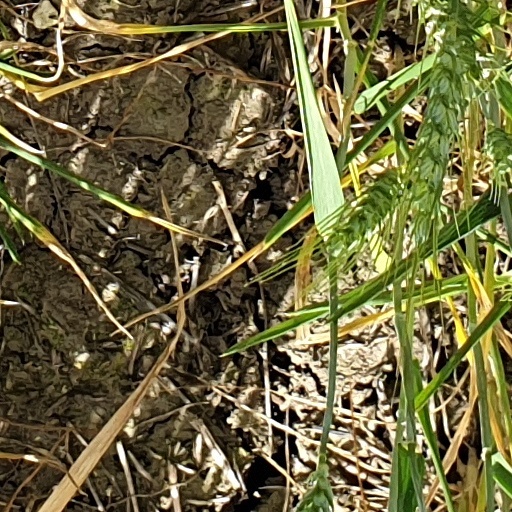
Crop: wheat